Findlay City School District

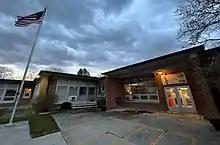
Northview Primary School

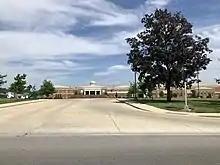
Glenwood Middle School

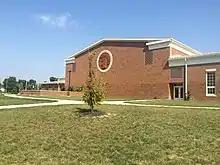
Glenwood Gym Exterior

Findlay City School District charges annual fees to students, the fee schedule is as below as of 2014: